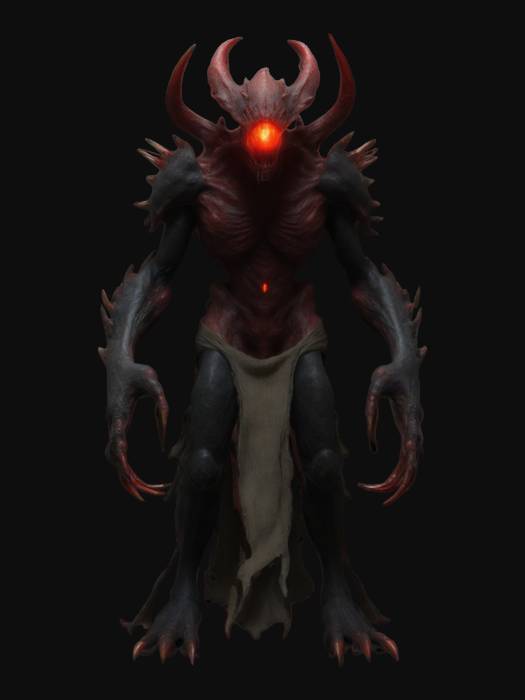
미적 점수 (1~10점): 5